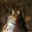
Label: frog